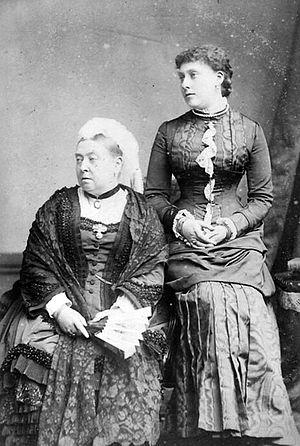
Alexander Bassano était le plus réputé des photographes portraitistes de la haute société du Londres victorien.